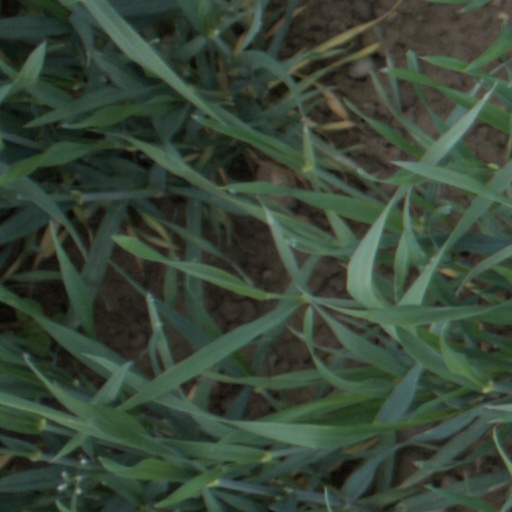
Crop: wheat